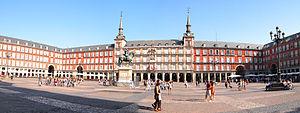
Vue de la Plaza Mayor de Madrid en Espagne.